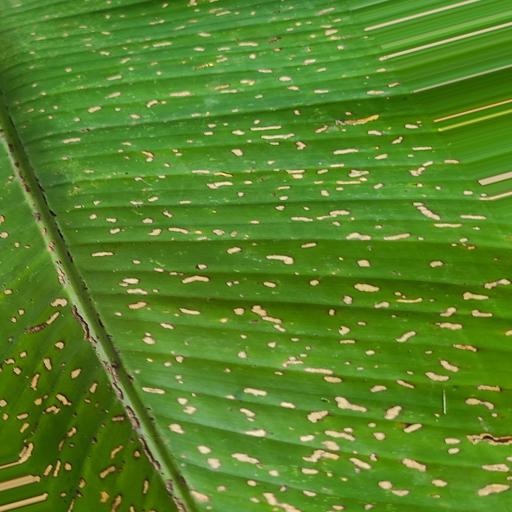
Label: insect_pest